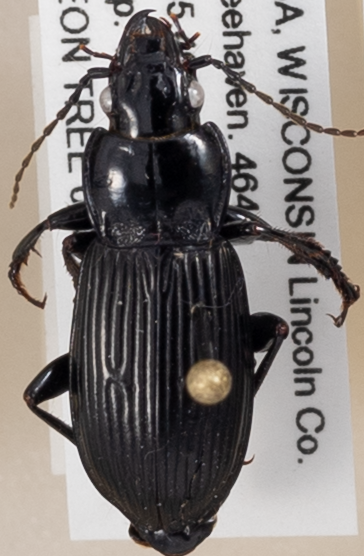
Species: Pterostichus melanarius melanarius
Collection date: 2019-08-13
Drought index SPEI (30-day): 0.71
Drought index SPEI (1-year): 2.09
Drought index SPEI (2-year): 1.28